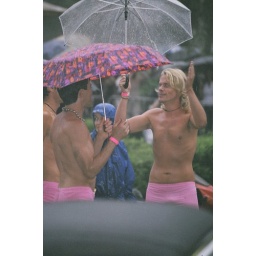
Mardi Gras - pink hotpant boys in the rain